Antha (film)

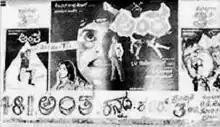
Poster

Antha is a 1981 Indian Kannada-language action thriller film directed by Rajendra Singh Babu, based on H. K. Ananth Rao's serialised story of the same name published for the weekly magazine "Sudha". The film stars Ambareesh and Lakshmi, while Shakti Prasad, Lakshman, Vajramuni, Tiger Prabhakar, Sundar Krishna Urs appear in supporting roles. The plot revolves around an honest police officer (Ambareesh) who goes on to impersonate his lookalike, a dreaded criminal, to expose the nexus between the underworld and the establishment.